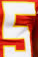
Number: 5